Scott Rigell

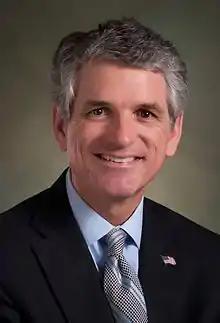
Official portrait, 2011

Edward Scott Rigell (born May 28, 1960) is an American businessman and politician who served as the U.S. representative for from 2011 to 2017. He declined to run for re-election in 2016, and he left office in January 2017. Rigell is the last representative from this district who did not serve in the United States Navy.